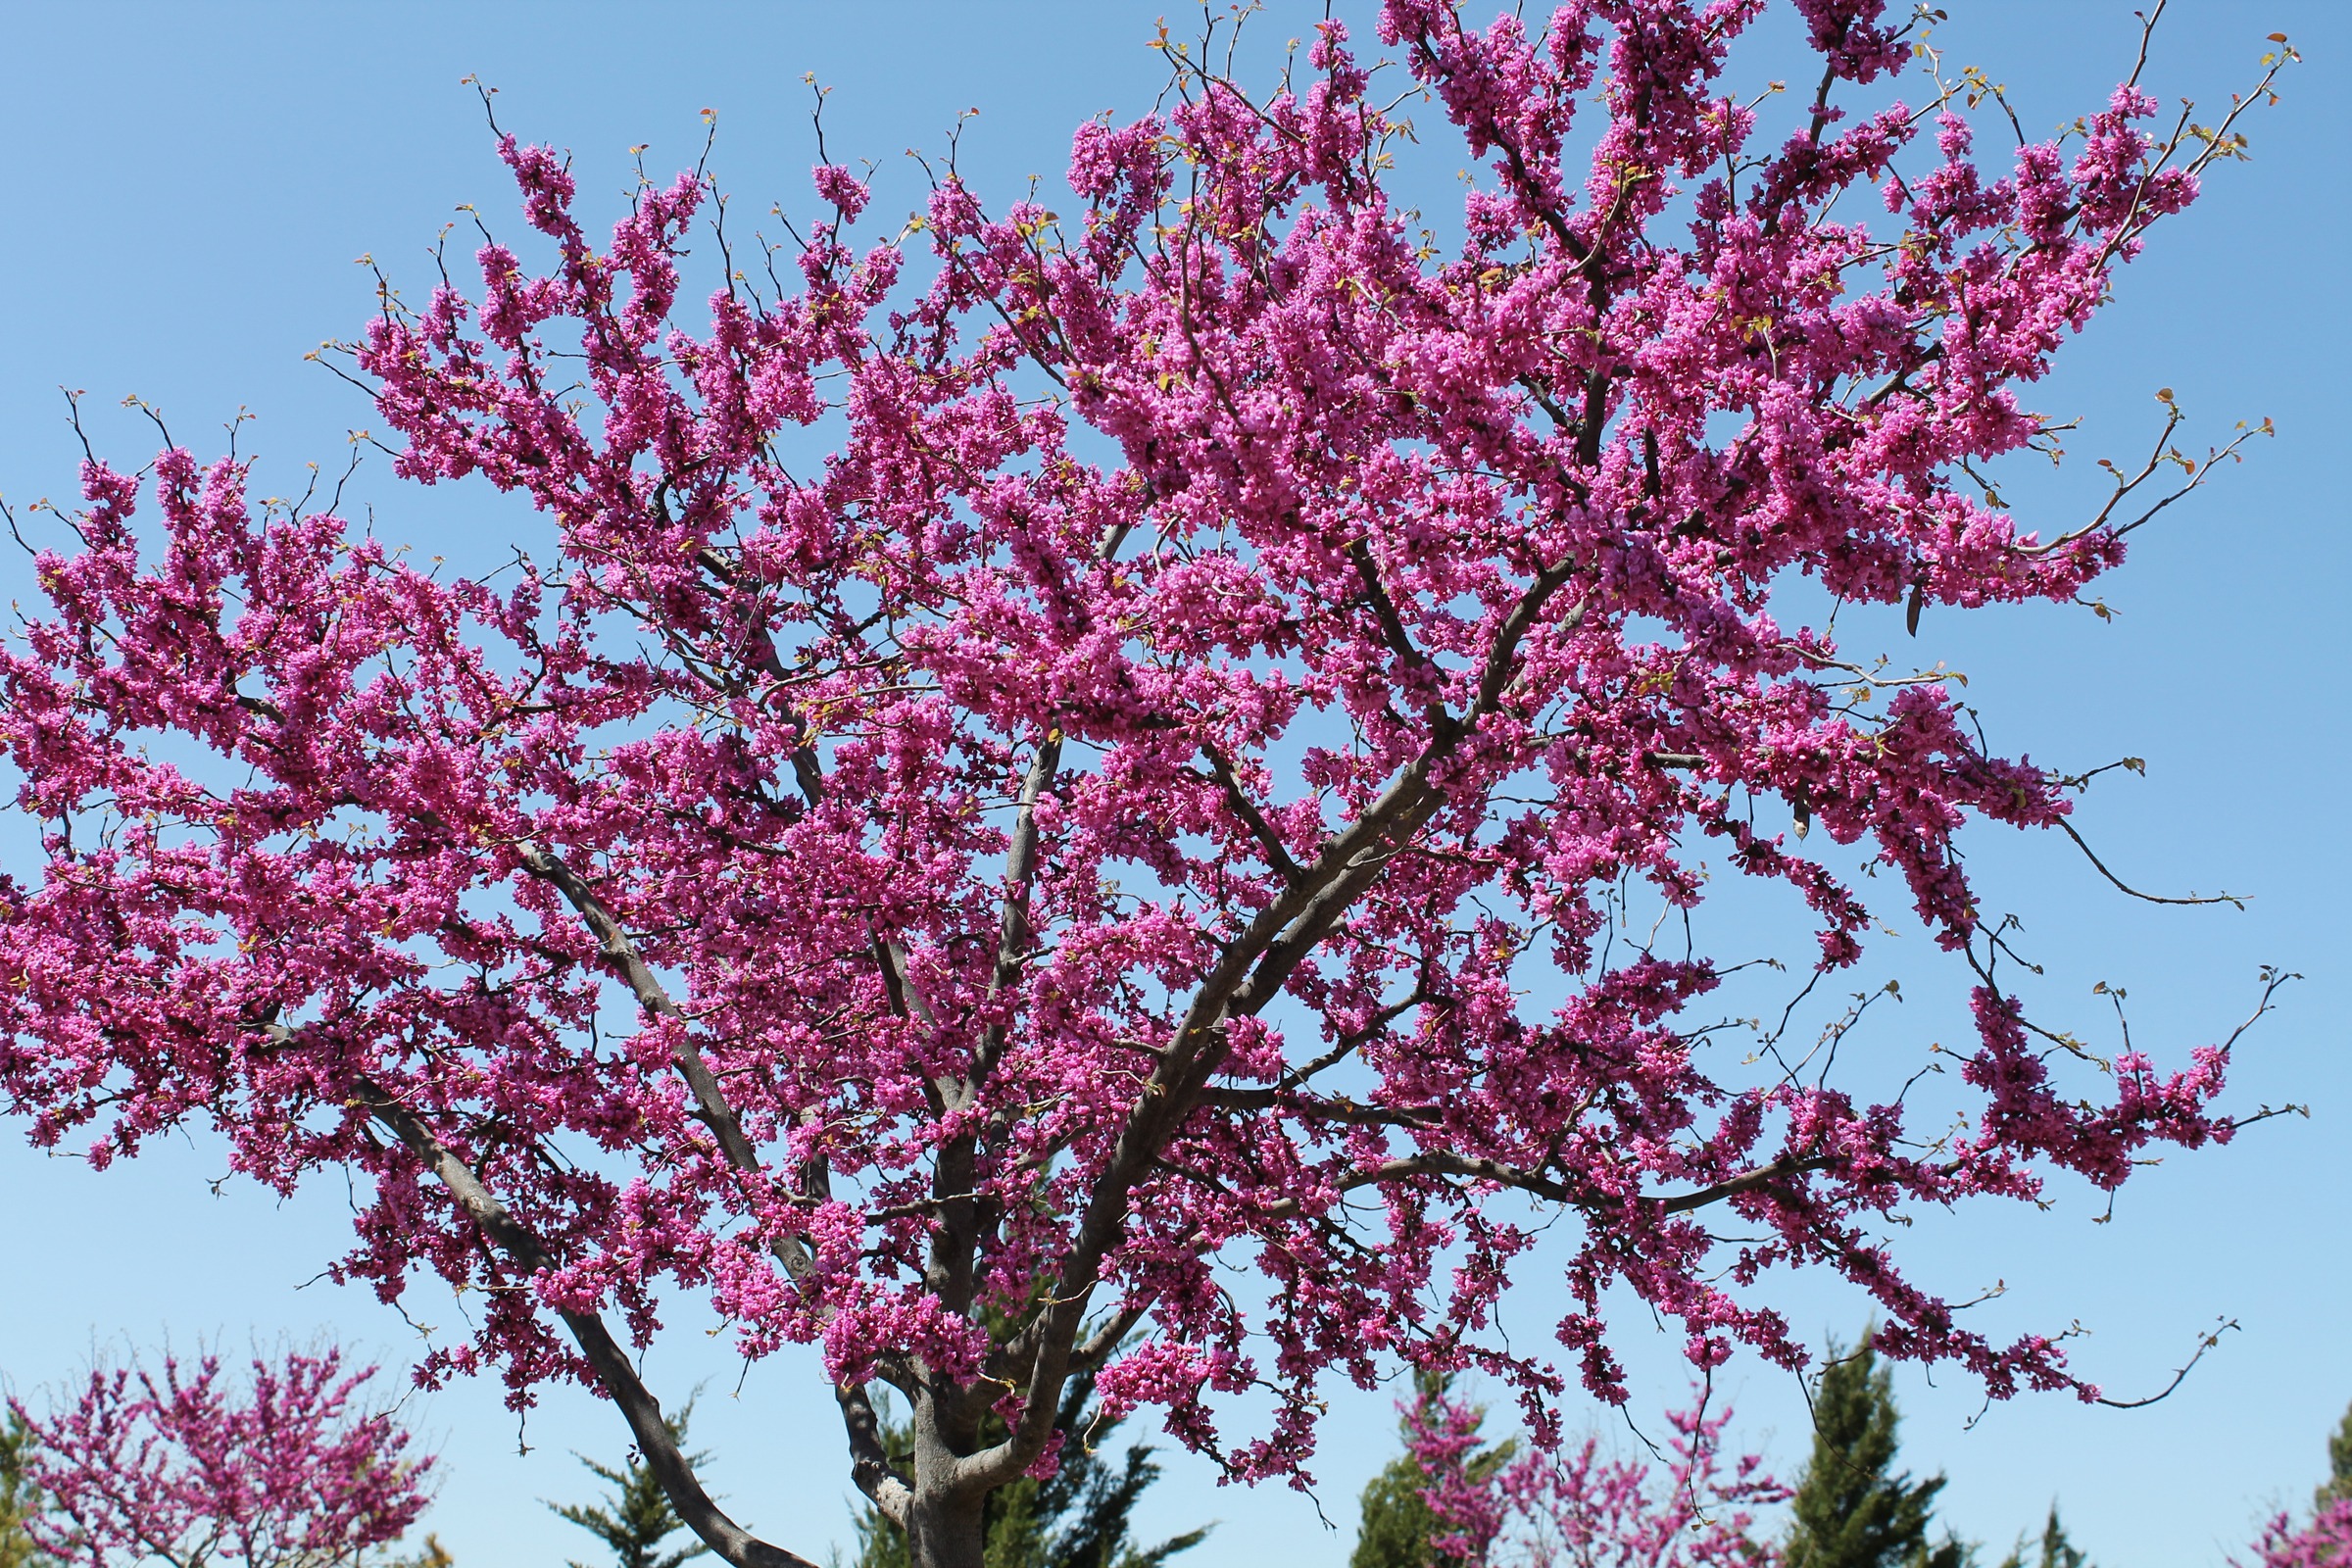
tree, nature, branch, blossom, plant, flower, food, spring, produce, botany, flora, cherry blossom, shrub, oklahoma, redbud, symbolic, flowering plant, woody plant, land plant, midwest city, state tree